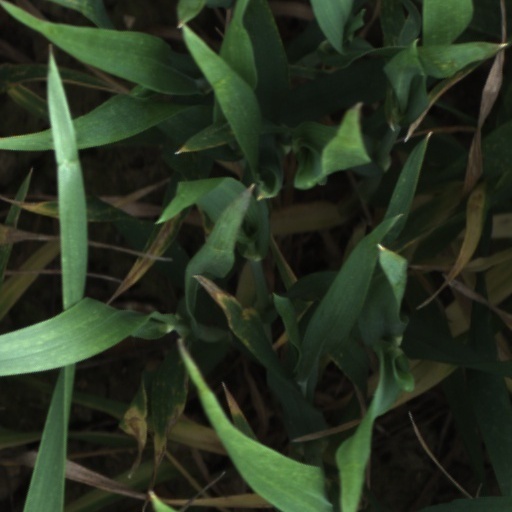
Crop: wheat